South Beach–Franklin Delano Roosevelt Boardwalk

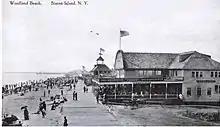
Woodland Beach boardwalk and casino

A law passed by the New York State Legislature in 1930 allocated $1 million for the construction of a beach and boardwalk at Staten Island, running between Fort Wadsworth and Miller Field. In 1934, the New York City Board of Estimate changed the city's zoning map so that the shorefront along South, Graham, Midland, and Woodland Beaches would be public land. Subsequently, Staten Island borough president Joseph A. Palma proposed constructing a boardwalk to connect South Beach and New Dorp. The 2.5-mile boardwalk was to cost $2 million and would be built by the Works Progress Administration (WPA). Part of the cost would be funded by the Public Works Administration. The project was expected to raise real estate prices, similar to previous boardwalk projects in New York City.